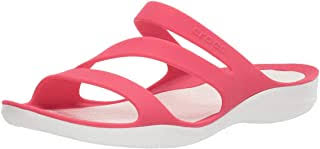
Label: Clog